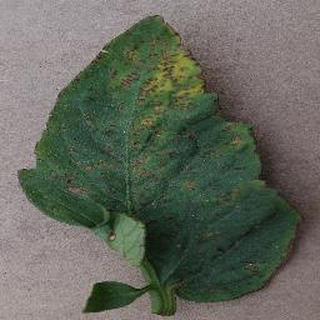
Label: tomato_bacterial_spot